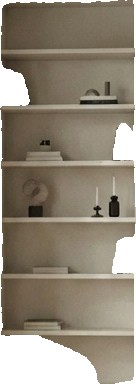
Surface category: cabinetry